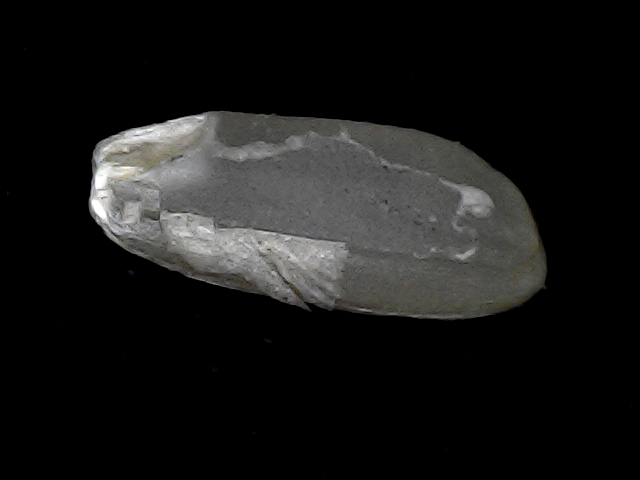
Rice variety: BD93